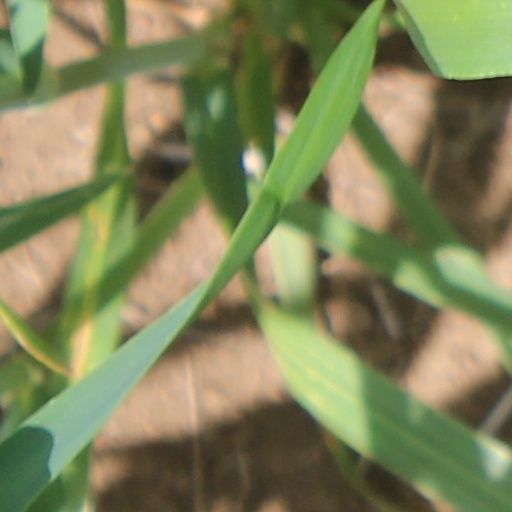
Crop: wheat